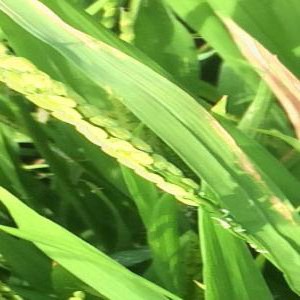
Disease: Bacterialblight